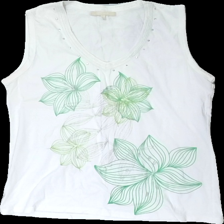
View: front
Type: Tank top
Category: Ladies
Brand: Jasmine
Colors: White, Green
Material: 64% acrylic 36% wool
Pattern: Floral print
Cut: Regular
Size: M
Season: All
Stains: Minor
Damage: gul fläck i armhålan
Damage location: top right
Damage 2: gul fläck i armhålan
Damage 2 location: top left
Price range: <50
Recommended usage: Reuse
Description: vitt linne med gröna blommor och glitter och stenar. små svettfläckar i armhålorna